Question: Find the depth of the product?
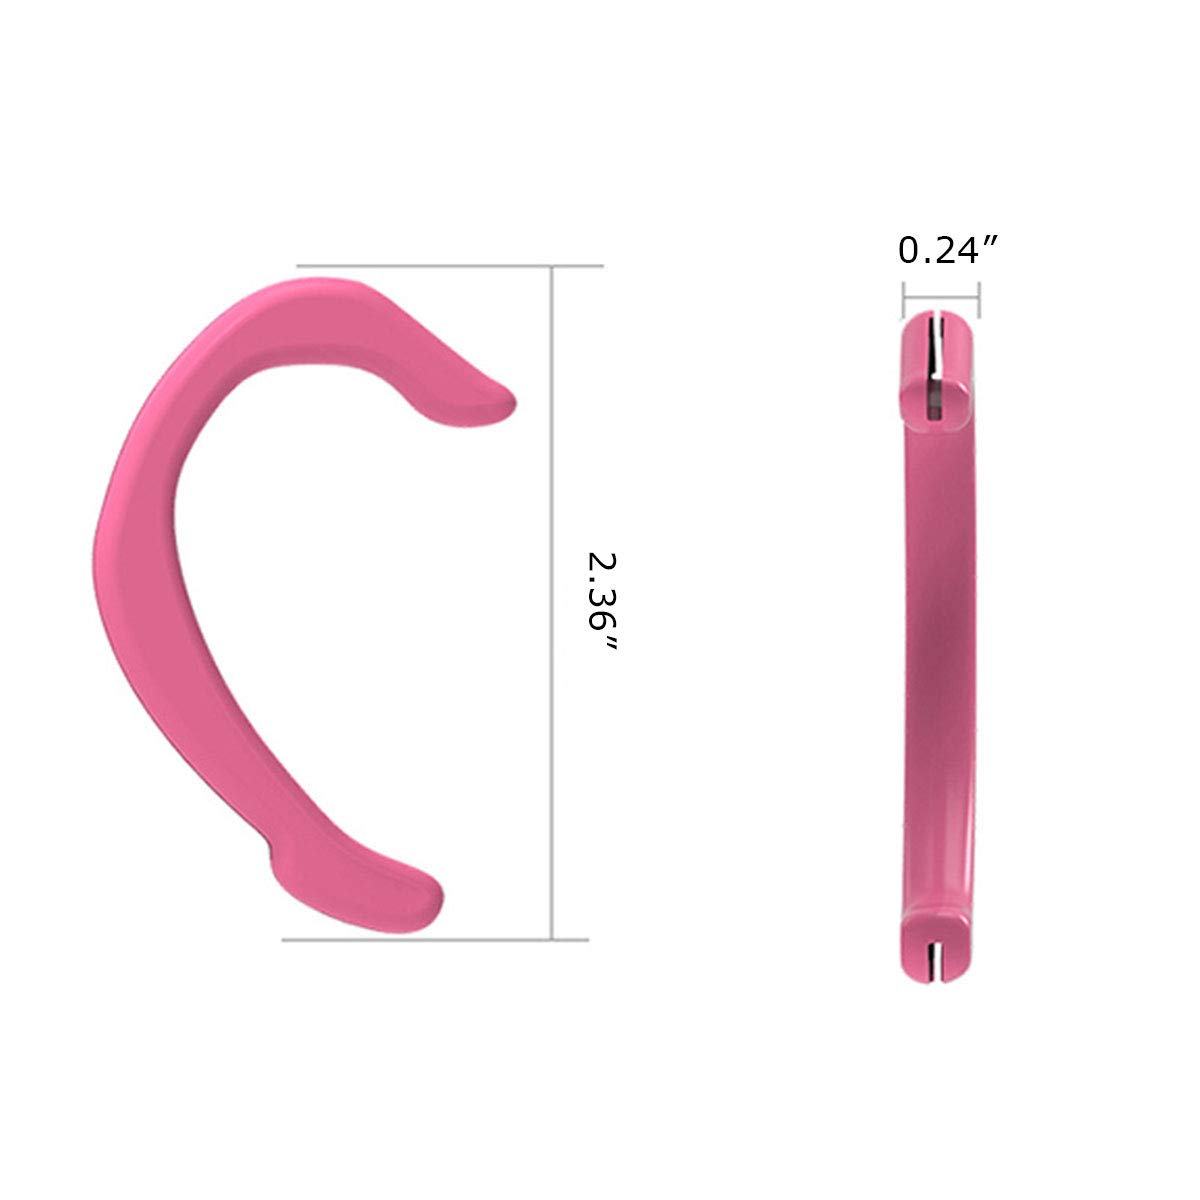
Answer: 2.36 inch